C. Ashwath

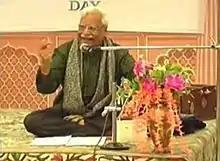
C. Ashwath singing on stage

A pioneer of Kannada "Sugama Sangeetha" (light music), the versatile singer had over 75 albums to his credit.